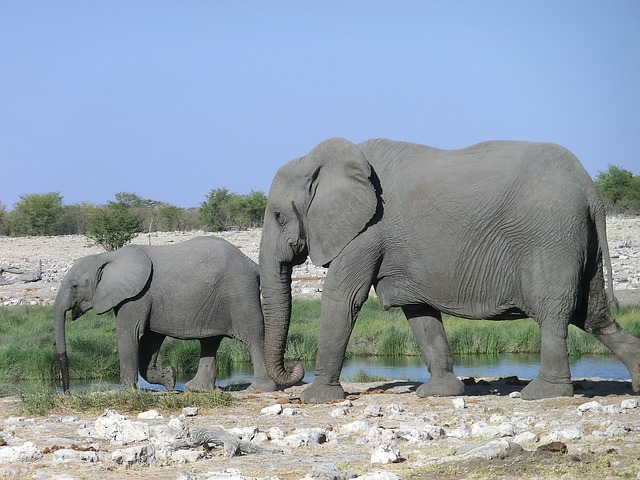
Label: elefante